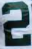
Number: 2